Edward Lucas (Australian politician)

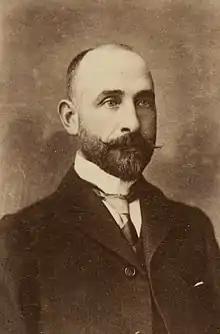
Edward Lucas c. 1902

Sir Edward Lucas (14 February 1857 – 4 July 1950) was an Australian politician. He was a member of the South Australian Legislative Council from 1900 to 1918, associated with the Australasian National League and its successor, the Liberal Union. He resigned in 1918 to become Agent-General for South Australia, a role he held until 1925.